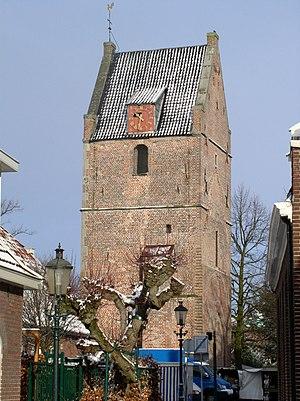
Losser est une commune et un village néerlandais, en province d'Overijssel.
L'Overijssel est une province des Pays-Bas, située à l'est du pays. Son chef-lieu est Zwolle. La rivière de l'IJssel, dont elle tire son nom, forme en grande partie la frontière naturelle avec la province de la Gueldre.